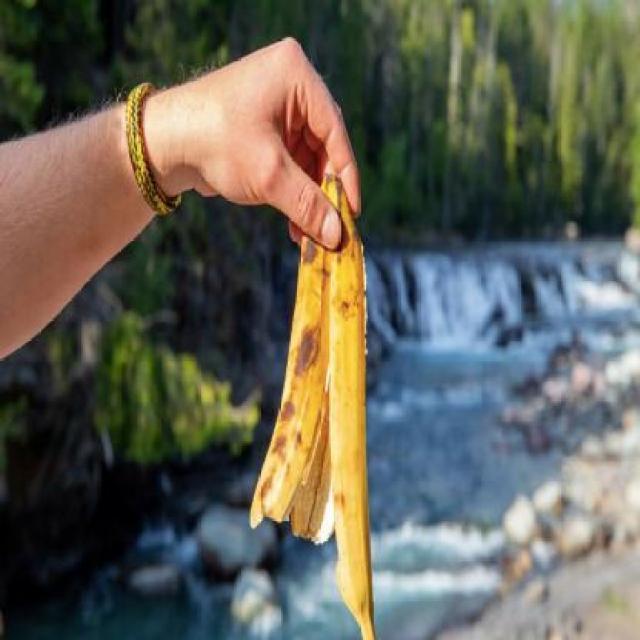
Label: bananas